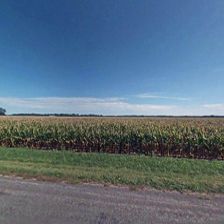
Label: streetView